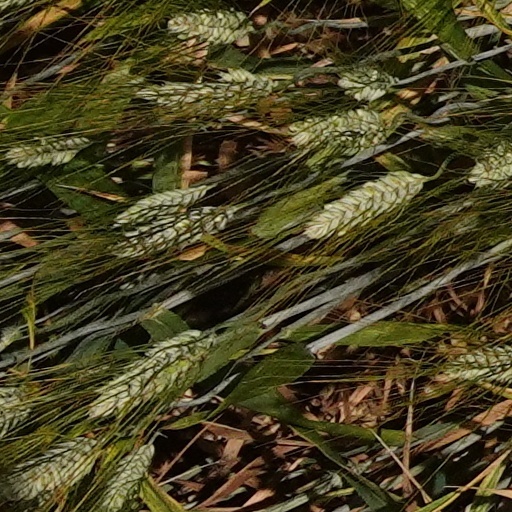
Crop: wheat